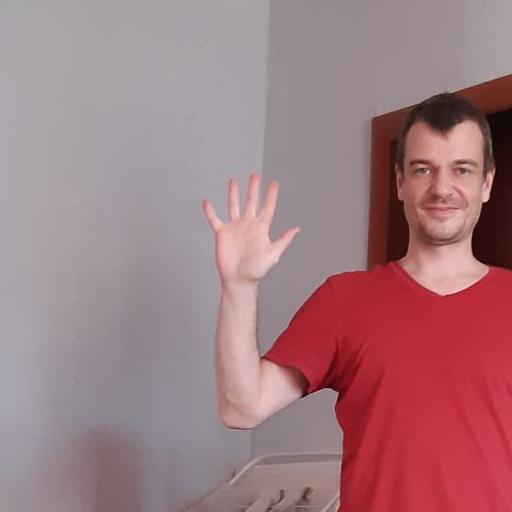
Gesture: palm